Business action on climate change

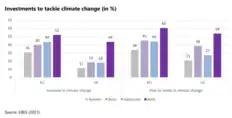
Investments to tackle climate change

The company also wants to build a store that is at least 25% more energy efficient within four years.